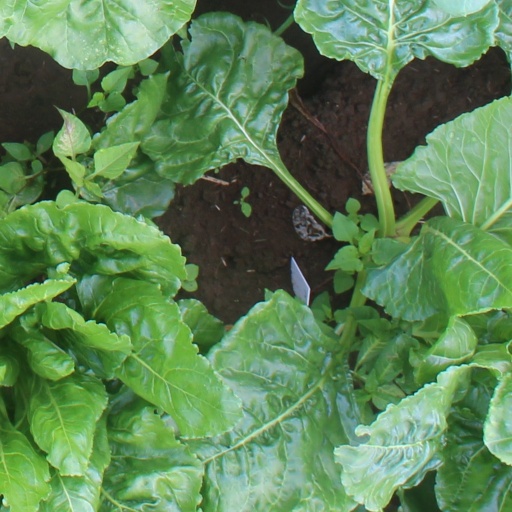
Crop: sugar beet